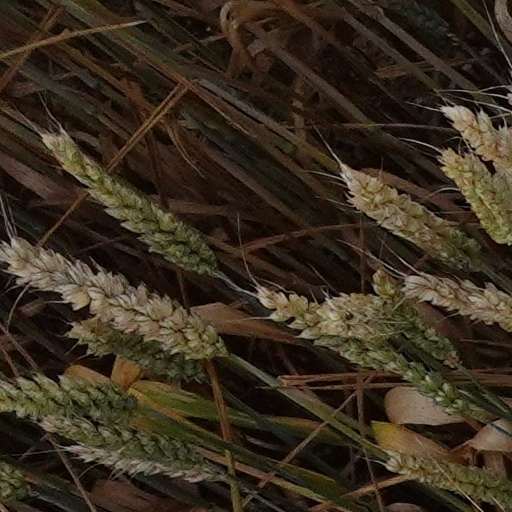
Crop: wheat